Answer in natural language. Is framed monochromatic wall decor painting to the left of metal-framed black chair? Choose between the following options: yes or no
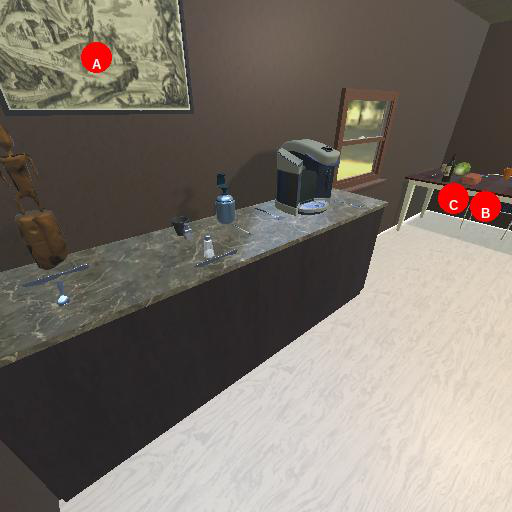
<answer>yes</answer>